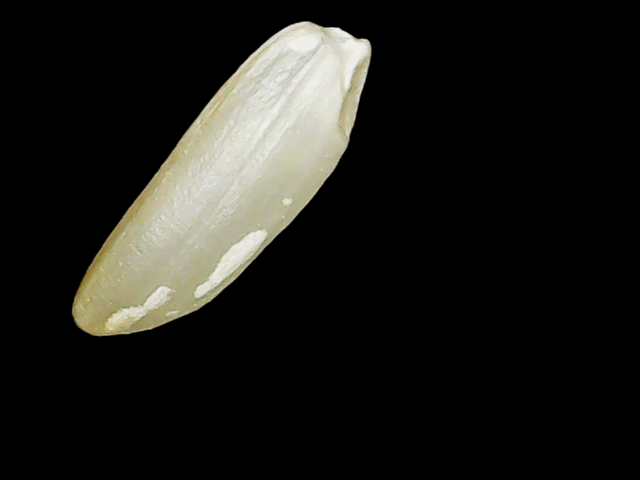
Rice variety: Binadhan12